Georgy Babakin

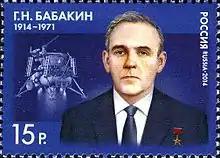
Babakin on a 2014 Russian stamp

Georgy Nikolayevich Babakin (13 November 1914 – 3 August 1971) was a Soviet engineer working in the space program. He was Chief Designer at the Lavochkin Design Bureau from 1965 until his death.